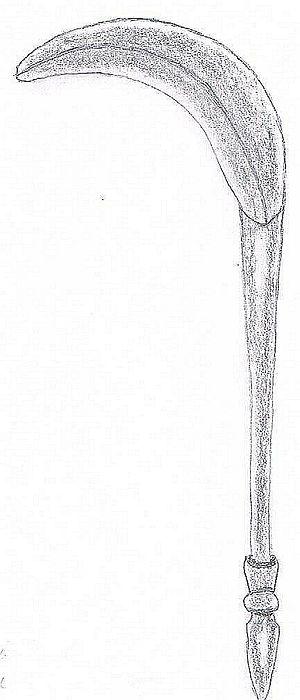
Un qauata ou qauaata est une massue-bouclier de l'île San Cristobal dans les îles Salomon.